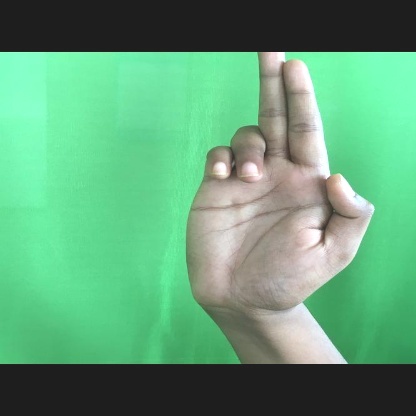
Mudra: Ardhapathaka